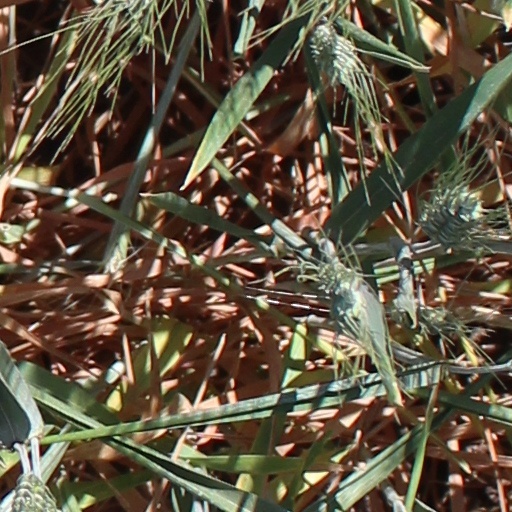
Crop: wheat